Interstate 76 (Ohio–New Jersey)

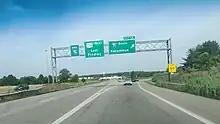
The western terminus of I-76 in Ohio at I-71

I-76 begins at exit 209 of I-71 in Westfield Township, approximately east of Lodi, Ohio; U.S. Route 224 (US 224) continues west from the end of I-76. The interchange was previously a double trumpet but was reconstructed in 2010. Officially, I-76 begins at the beginning of the ramp from I-71 north; it merges with US 224 at mile 0.61. After passing through rural Medina County, I-76 enters Summit County and soon crosses State Route 21 (SR 21, old US 21), once the main north–south route through the area until I-77 replaced it, at a cloverleaf interchange. I-76 then passes through Wadsworth, Norton, and Barberton and then enters Akron; this section of road was built as US 224.